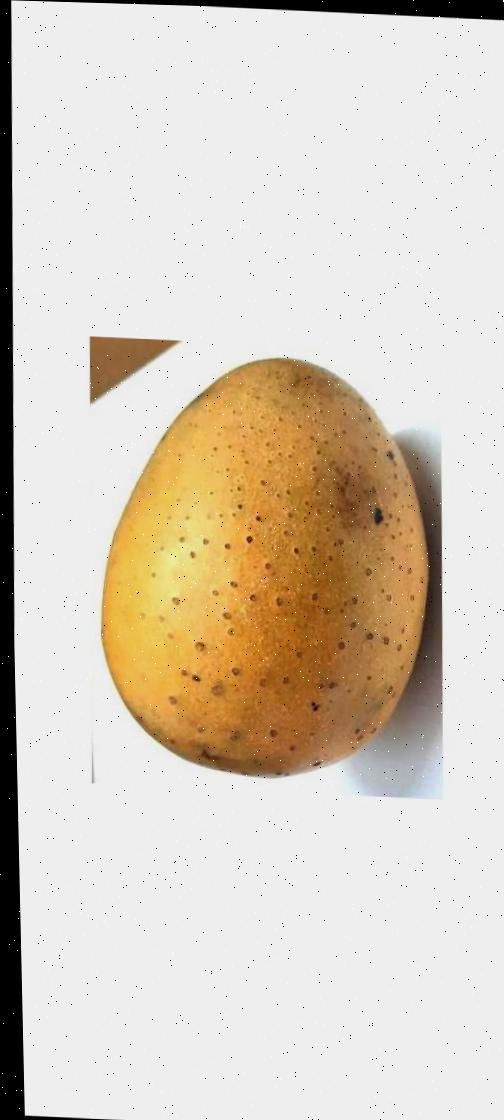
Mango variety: Gourmoti